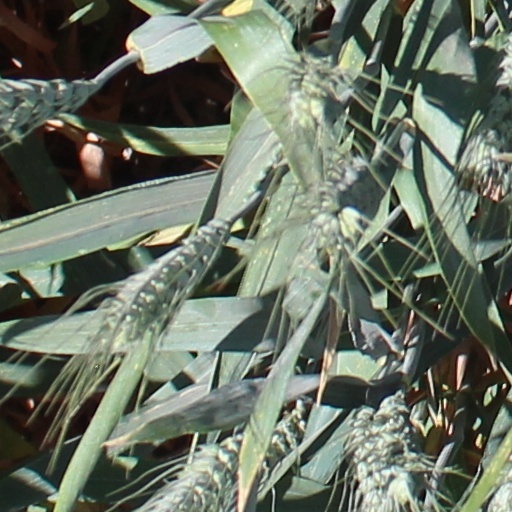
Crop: wheat